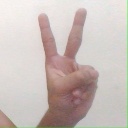
अक्षर: क